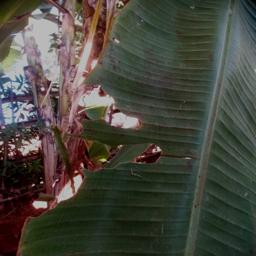
Label: MALBHOG LEAF